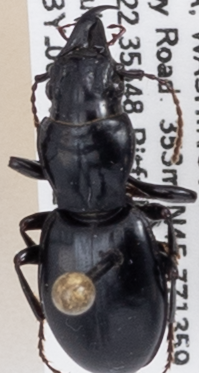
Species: Promecognathus crassus
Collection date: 2022-07-05
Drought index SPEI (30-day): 1.012
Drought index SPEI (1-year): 1.13
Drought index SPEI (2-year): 0.406